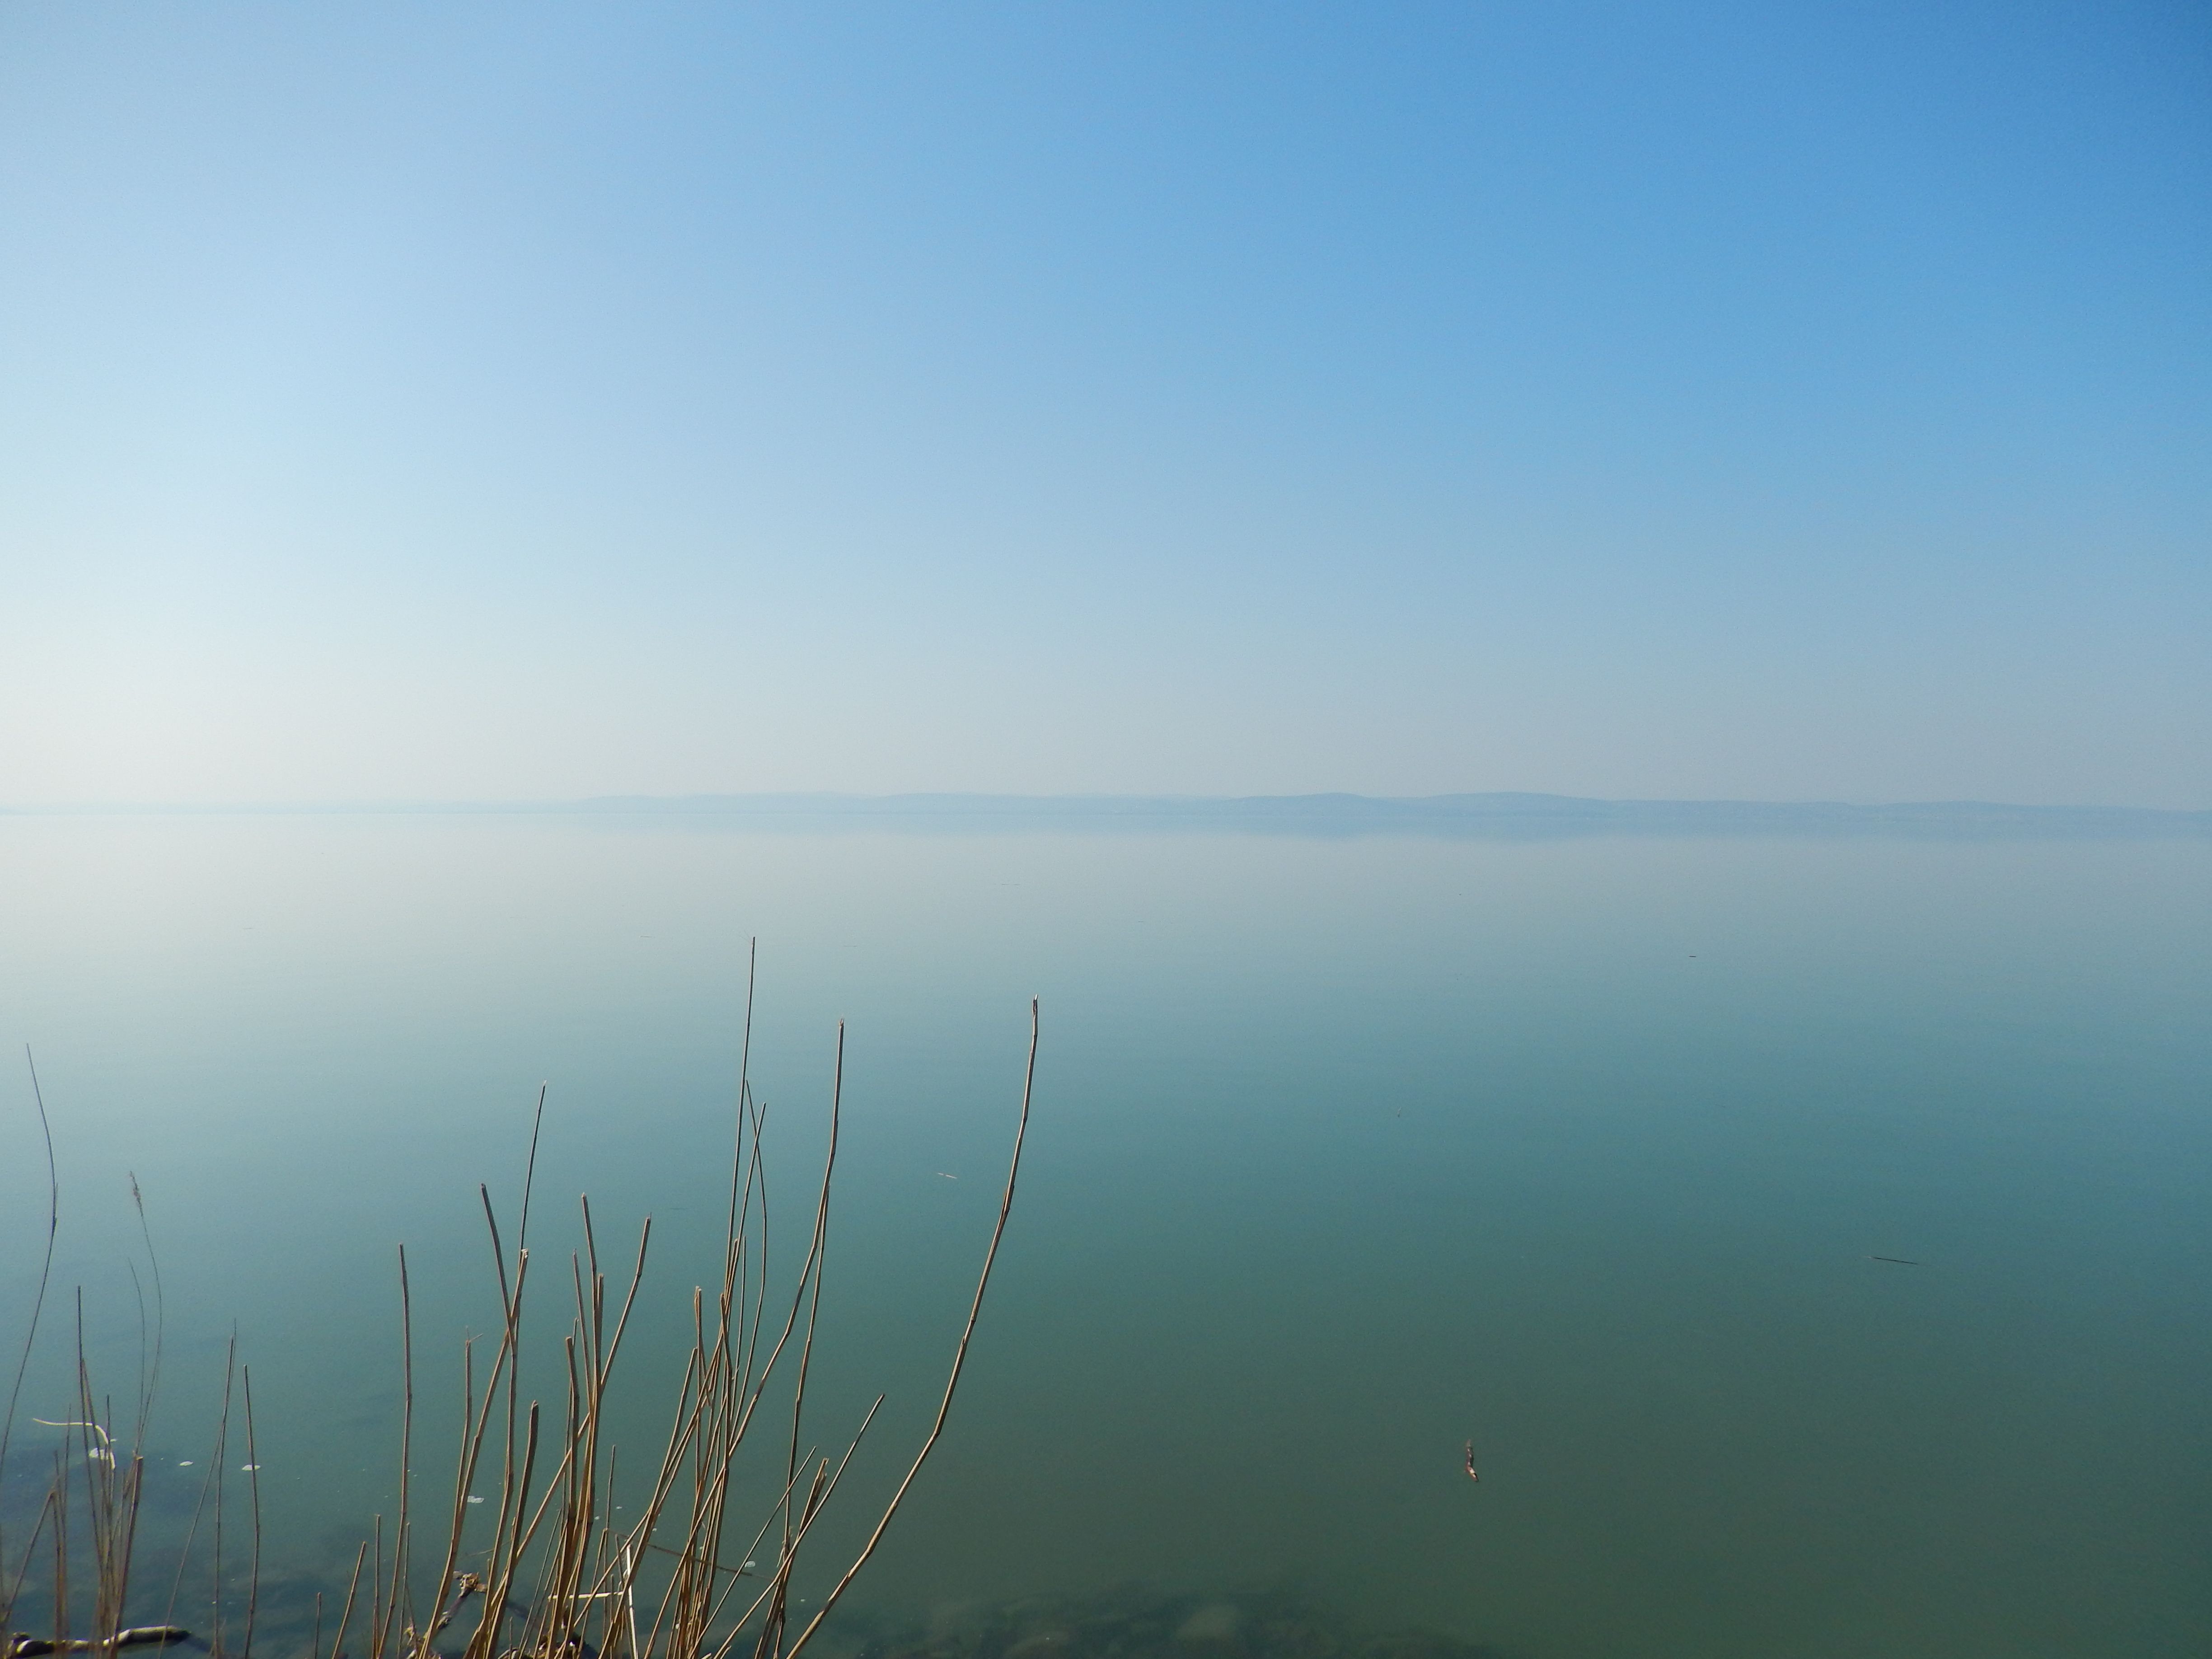
landscape, sea, coast, water, nature, ocean, horizon, sky, fog, sunrise, mist, sunlight, morning, shore, wave, lake, dawn, dusk, reflection, reservoir, body of water, lake balaton, atmospheric phenomenon, atmosphere of earth